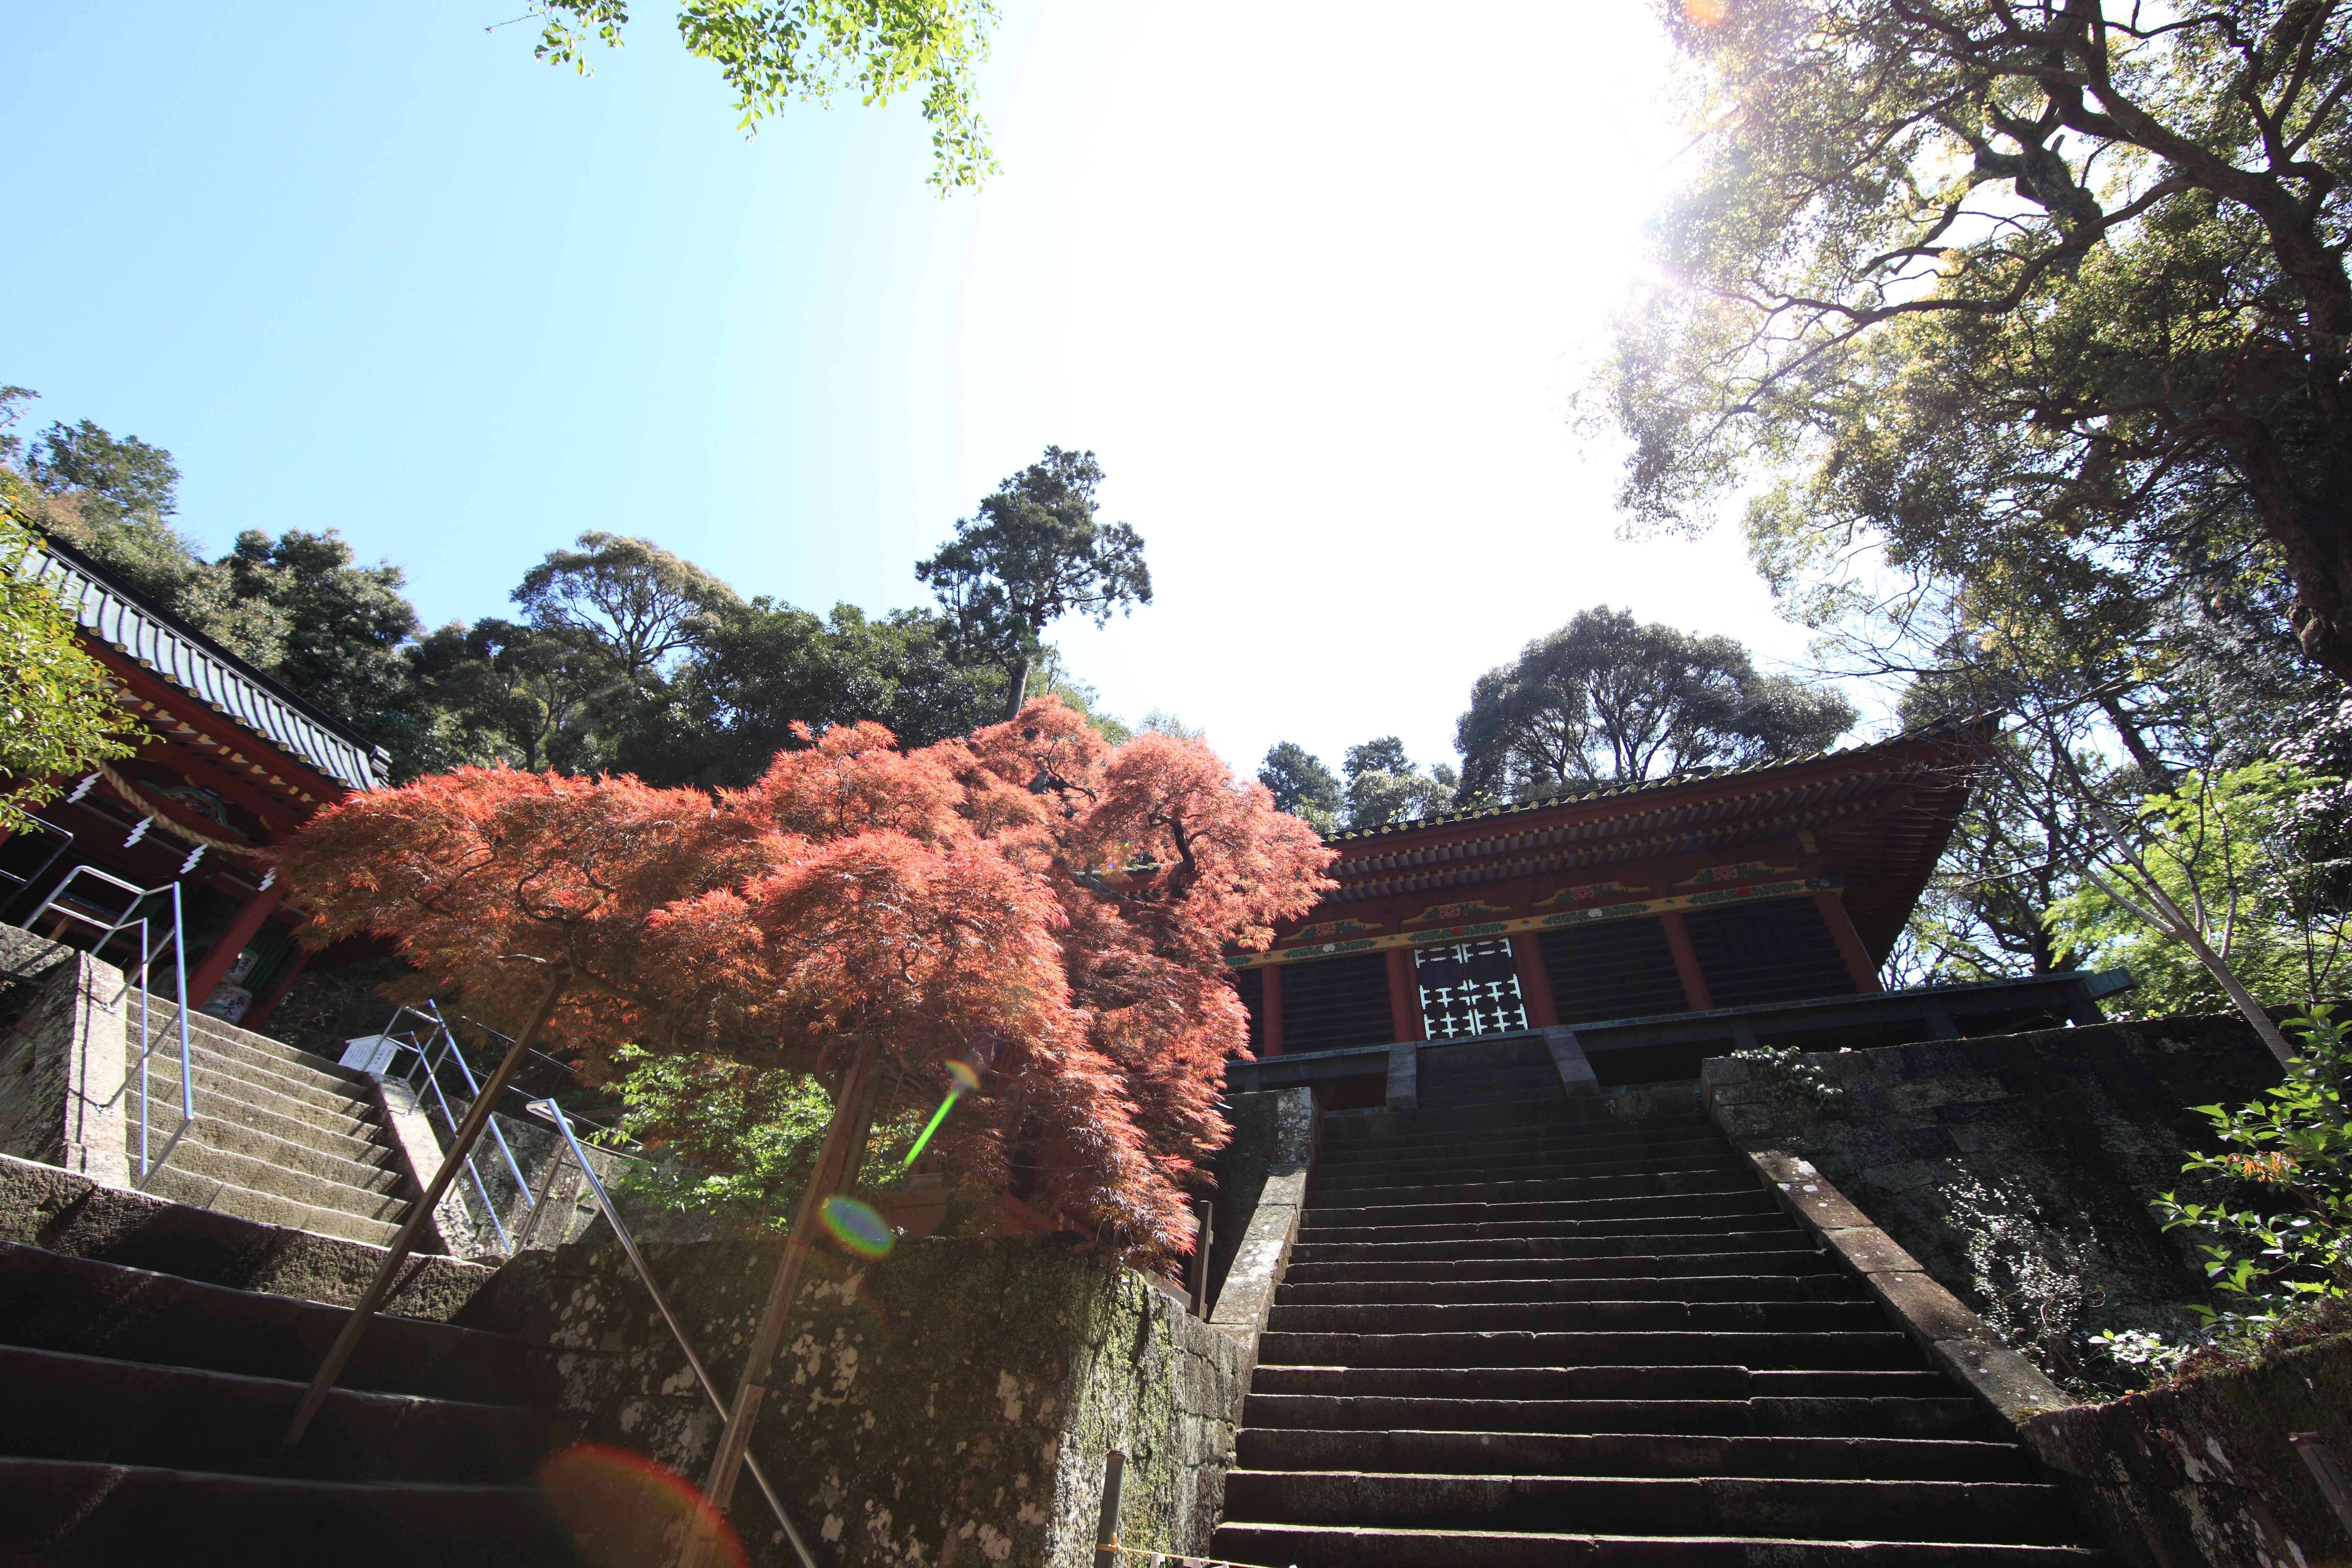
tree, plant, house, flower, roof, home, high, autumn, garden, temple, shrine, 5d, hires, markii, hi, res, resolution, shizuoka, kunohzantoushouguu